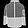
Label: Coat